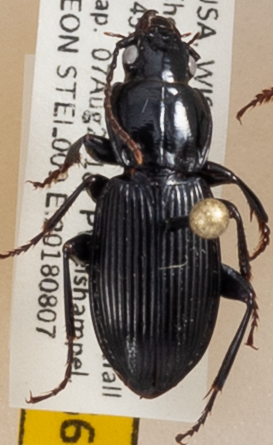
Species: Pterostichus novus
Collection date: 2018-08-07
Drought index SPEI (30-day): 0.48
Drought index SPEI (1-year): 0.142
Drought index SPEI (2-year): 2.01